Norton Center Historic District

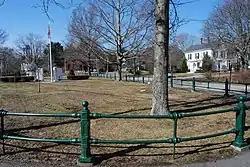
Norton Town Common

The Norton Center Historic District is a historic district encompassing the town center and adjacent Wheaton College campus in Norton, Massachusetts. It includes the town's major civic buildings, as well as its oldest surviving house, in a spacious New England town center organized around the town common at the junction of Massachusetts Routes 123 and 140. The district was added to the National Register of Historic Places in 1977.